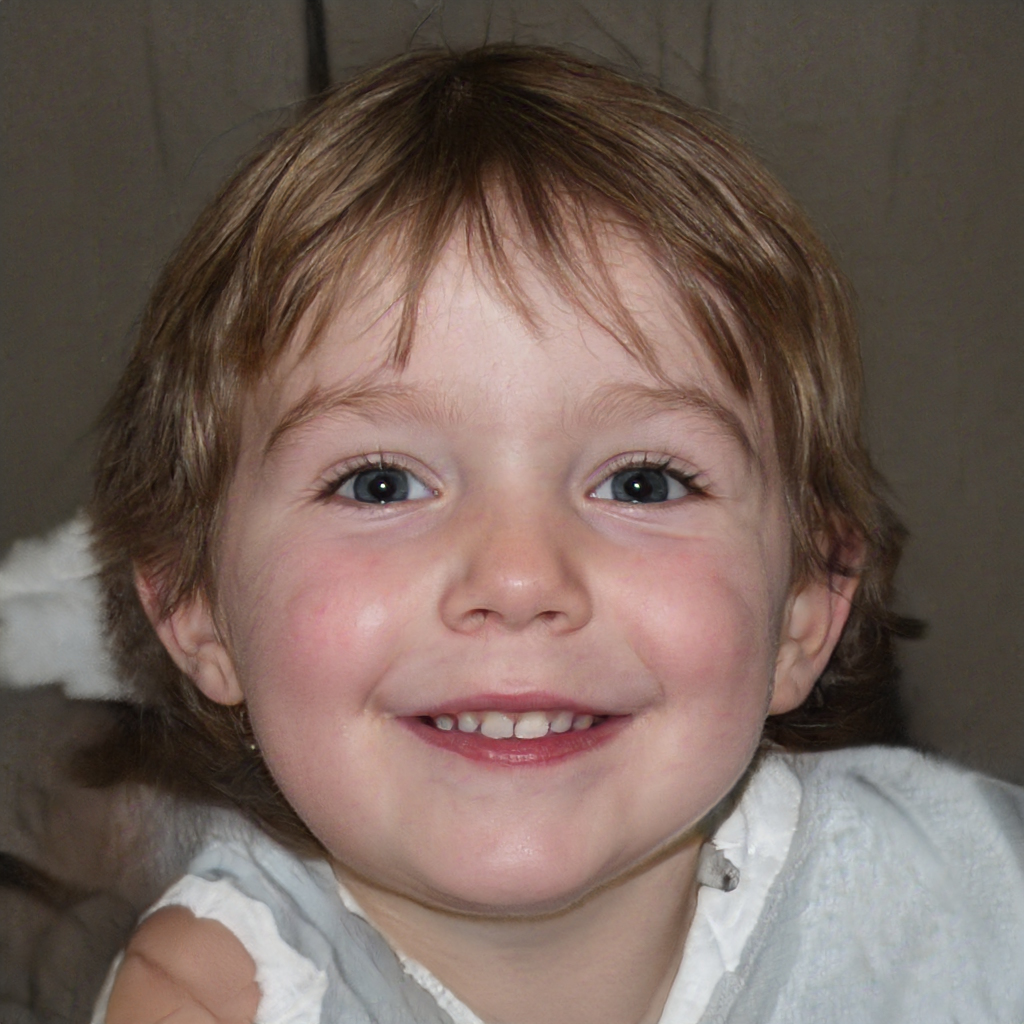
Portrait style: Real Portrait